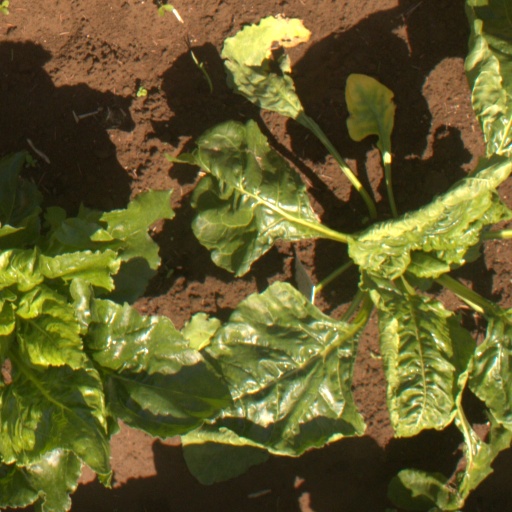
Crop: sugar beet